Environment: real
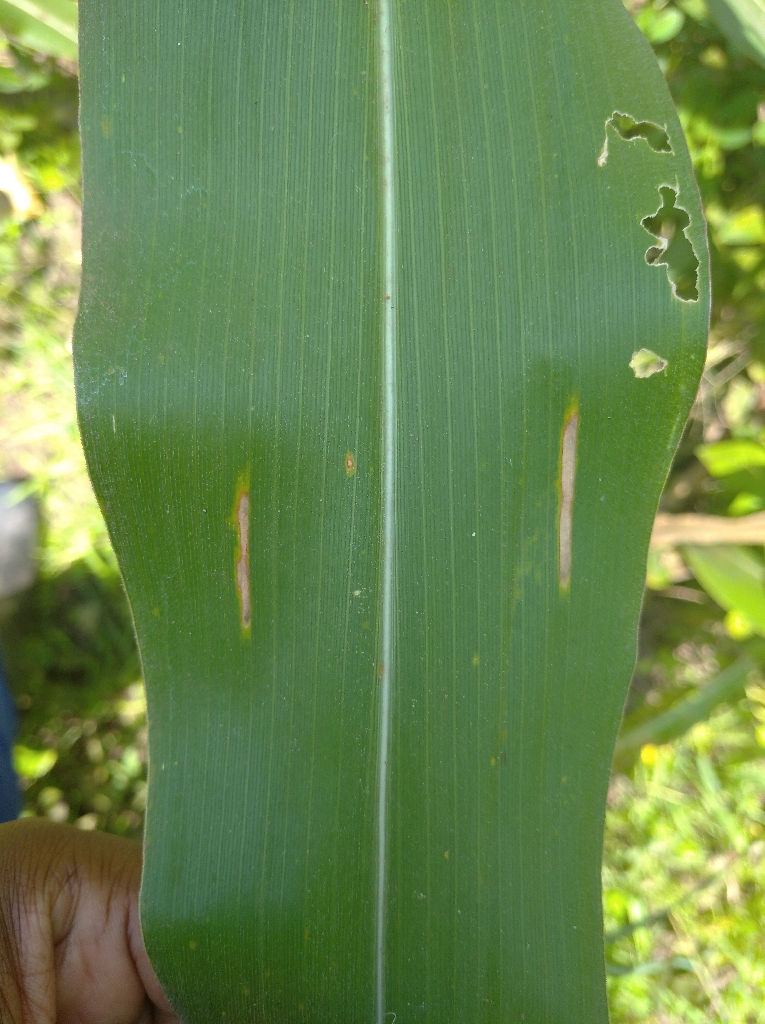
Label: northern_corn_leaf_blight